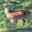
Label: deer